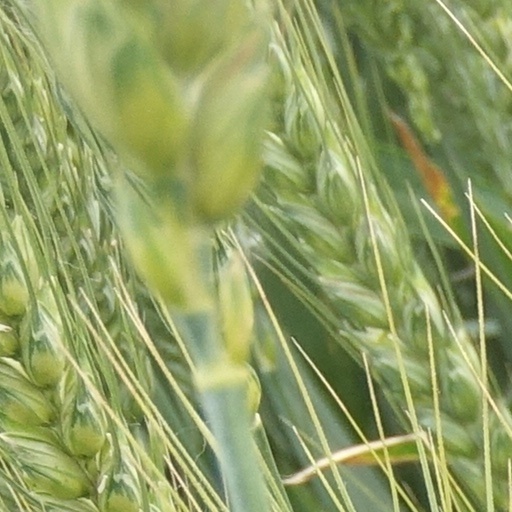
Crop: wheat